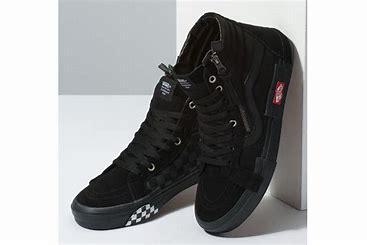
Brand: Vans
Model: SK8 Hi Reissue